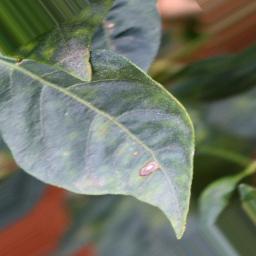
Label: cercospora